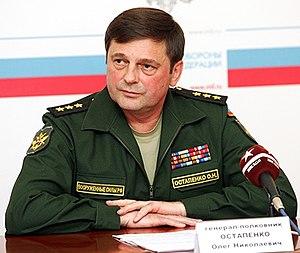
Oleg Ostapenko est un militaire russe qui après avoir occupé les postes de responsable des Forces spatiales puis de vice-ministre de la Défense est nommé à la tête dee l'agence spatiale russe Roscosmos en octobre 2013. Chargé comme son prédécesseur de contribuer à la réforme du secteur spatial russe il est démis de ses fonctions en janvier 2015. Les heurts de son agence avec le holding public ORKK qui rassemble depuis fin 2013 l'ensemble des entreprises du secteur spatial, semblent à l'origine de sa disgrâce. Le responsable de l'ORKK, Igor Komarov reprend le poste occupé par Ostapenko. L'agence spatiale russe est par la suite intégrée dans la holding ORKK qui adopte l'appellation Roscosmos.
Roscosmos, officiellement l'entreprise d'État pour les activités spatiales « Roscosmos », est l'agence chargée du programme spatial civil russe. Cette organisation créée le 25 février 1992, a pour rôle d'implémenter le programme spatial russe. Son but, en particulier vis-à-vis des industriels du secteur spatial, ainsi que son périmètre d'intervention varient dans le temps. Simple organisme coordinateur à ses débuts, elle a depuis 2015 le statut d'entreprise d'État et est l'unique actionnaire de l'ensemble des sociétés industrielles du secteur spatial russe. Au gré des réorganisations cette structure prend plusieurs appellations : Agence spatiale russe ou RKA à sa création en 1992, après la fusion en 1999 avec le secteur de l'aviation Rosaviacosmos, l'Agence spatiale fédérale russe ou FKA en 2004, avant de devenir l'entreprise d'État Roscosmos depuis le 28 décembre 2015.